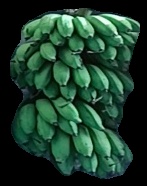
Variety: rasbale
Grade: grade2